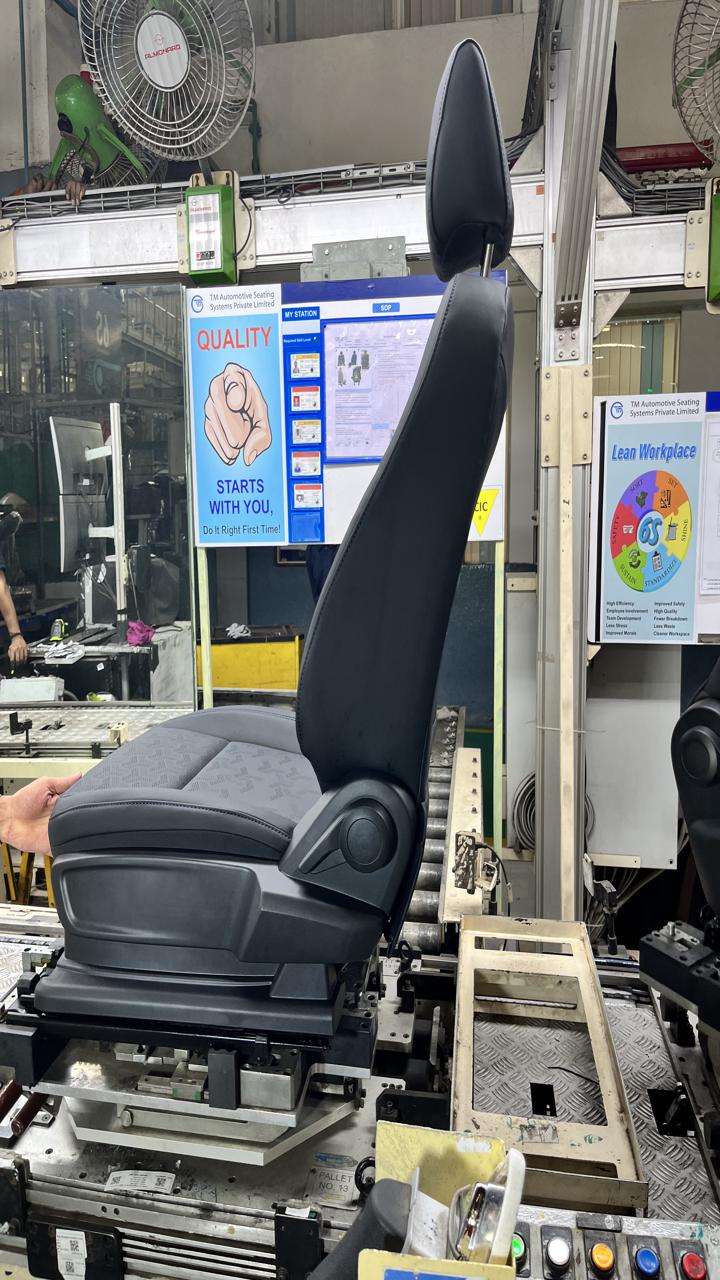
Label: Knob